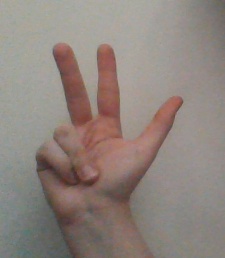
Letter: al